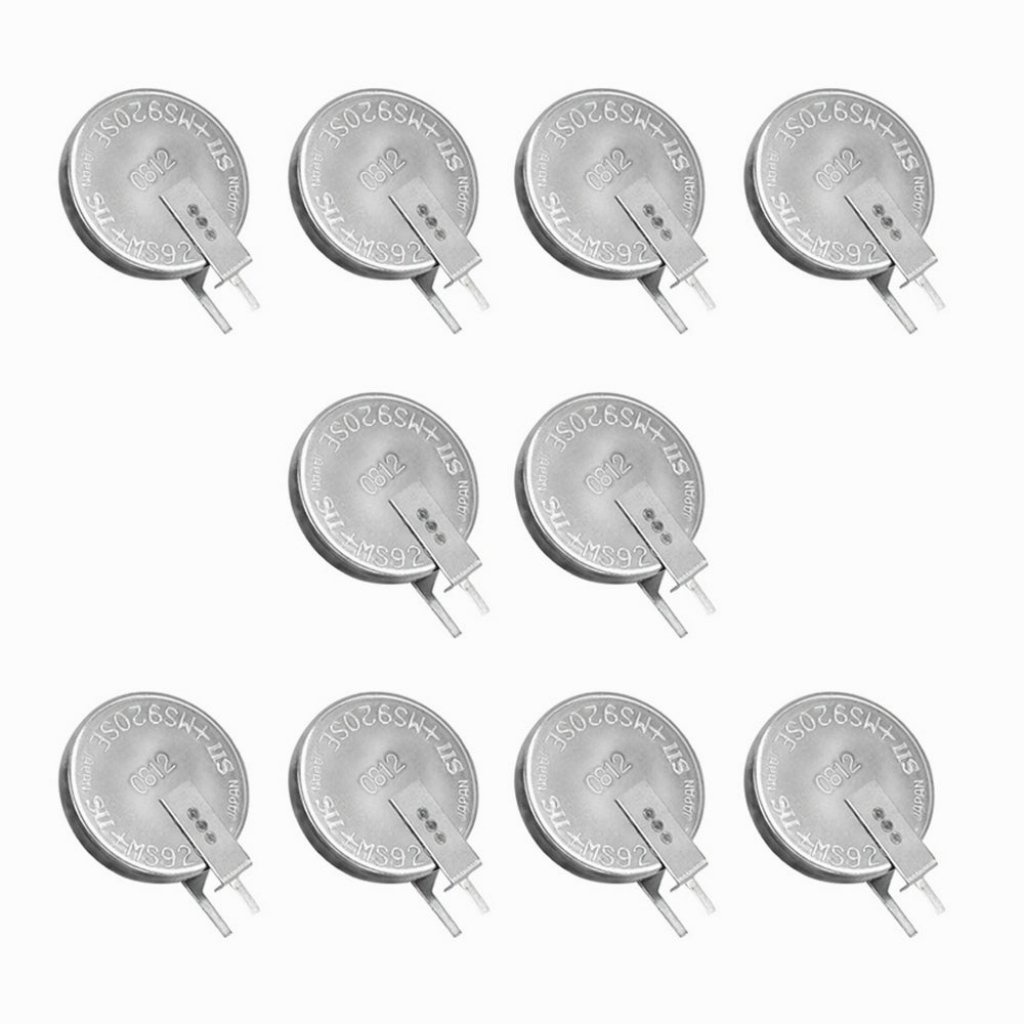
10 Pezzi MS920SE-FL27E MS920SE MS920 3V Batteria Di Backup Per Telefoni Cellulari
10 Pezzi MS920SE-FL27E MS920SE MS920 3V Batteria Di Backup Per Telefoni Cellulari Informazioni sul prodotto: Tipo di batteria: batteria a bottone Modello del prodotto: MS920SE-FL27E Tensione standard: 3.0V Capacità standard: 11mah Ricaricabile: ricaricabile Dimensioni: 9,5 * 2,1 mm Temperatura di funzionamento: -20~+60 La confezione include: 10 x batterie
Brand: batteryzone-IT
Category: Electronics > Electronics Accessories > Power > Batteries > PDA Batteries